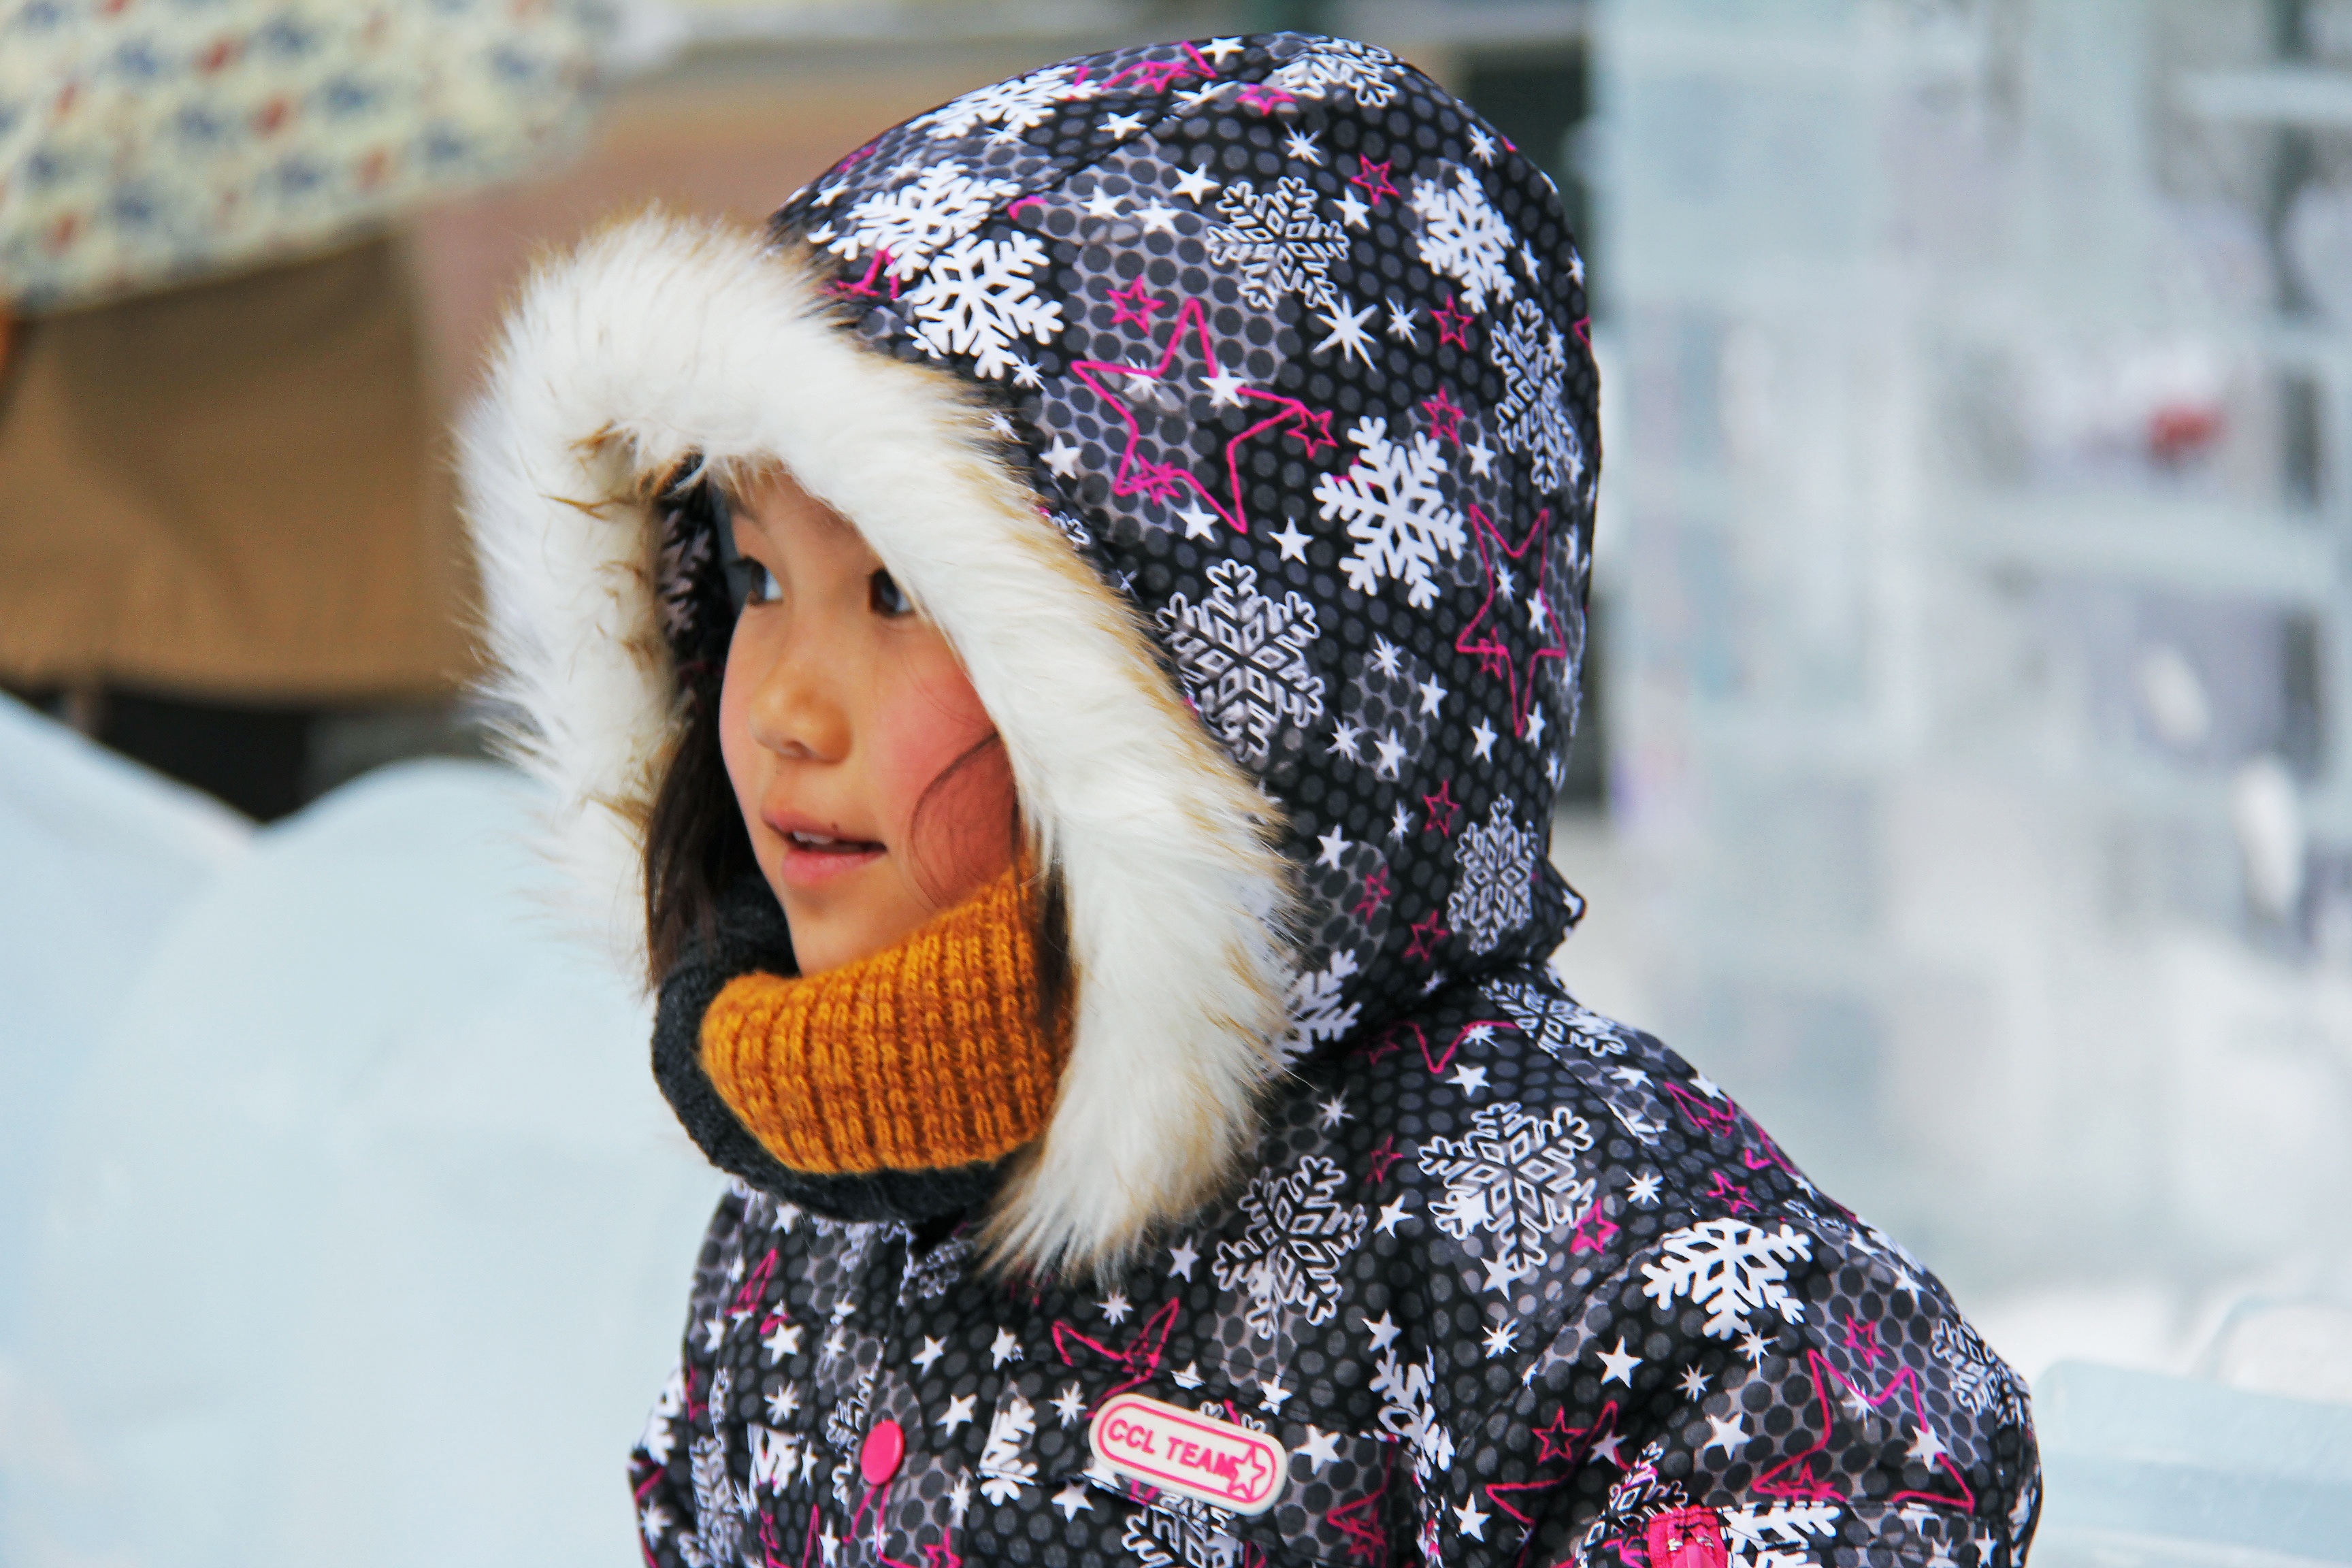
snow, cold, winter, girl, white, sweet, kid, frost, cute, ice, pattern, spring, child, fashion, clothing, colorful, japan, outerwear, season, art, children, dress, lovely, cap, beauty, beautiful, adorable, hokkaido